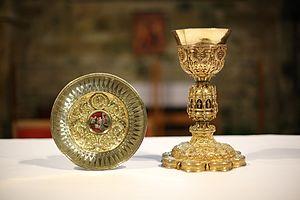
Calice attribué à Guillaume Floch et sa patène.
Le trésor de Saint-Jean-du-Doigt est un ensemble de pièces d'orfèvrerie fabriquées entre les XVᵉ siècle et XVIIIᵉ siècle, vouées au culte catholique et affectées à l’église Saint-Jean-Baptiste de Saint-Jean-du-Doigt, dans le Finistère.